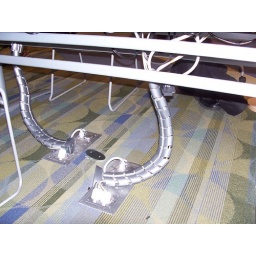
Not the best cable management under a computer desk in the teen room